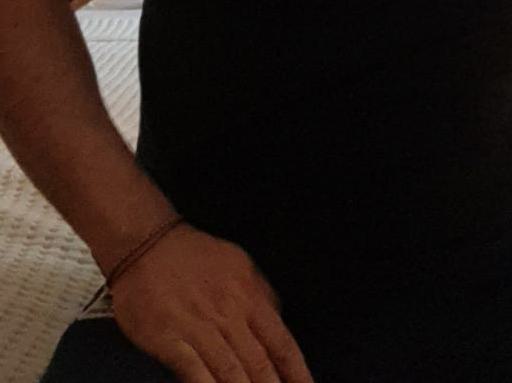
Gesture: no_gesture